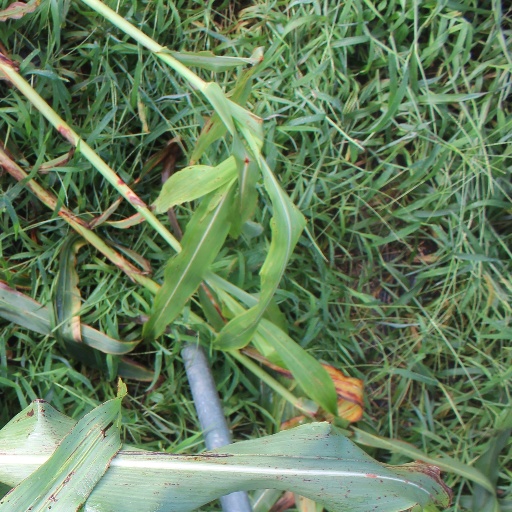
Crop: sorghum